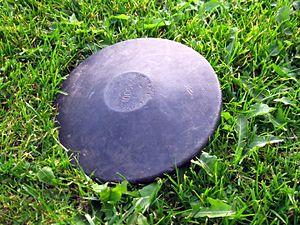
1 kg disque
Le lancer du disque est une discipline de l'athlétisme qui consiste à lancer un disque le plus loin possible. Le record du monde masculin de 74,08 m est détenu par l'Allemand Jürgen Schult depuis le 6 juin 1986. Sa compatriote Gabriele Reinsch est l'actuelle détentrice du record du monde féminin depuis 1988 avec 76,80 m.